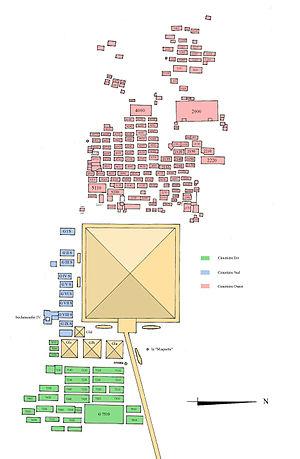
Le complexe funéraire de Khéops fut érigé sous la IVᵉ dynastie. Composé d'un temple funéraire, de pyramides subsidiaires, d'annexes et d'une vaste nécropole de fonctionnaires contemporains de Khéops, le complexe est toutefois dominé par la pyramide de Khéops, la plus grande des pyramides d'Égypte qui fut, jusqu'au début du XXᵉ siècle, le plus volumineux et le plus massif monument jamais construit. Elle a détenu le record de la hauteur durant 4 000 ans. Elle est considérée, depuis au moins deux-mille ans, comme une des Sept Merveilles du monde. Les savants du XIXᵉ siècle se jugeaient incapables de reproduire les prouesses techniques de la pyramide. Des théories pseudo-scientifiques, mystiques, voire farfelues sont alors apparues afin de tenter d'en percer les mystères. Mais la pyramide est avant tout un tombeau faisant partie d'un vaste complexe pyramidal classique de l'Ancien Empire, représentant une des plus pures et des plus abstraites œuvres d'art jamais conçues.